Wyn Outen

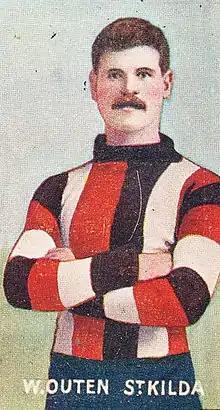
Cigarette card of Outen in 1907

Charles Whynam "Wyn" Outen (23 May 1880 – 10 November 1964) was a former Australian rules footballer who played with St Kilda in the Victorian Football League (VFL).